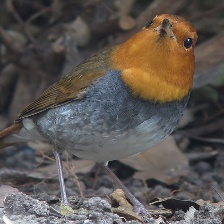
Species: JAPANESE ROBIN
Scientific name: ERITHACUS AKAHIGE
ImageNet parent category: robin